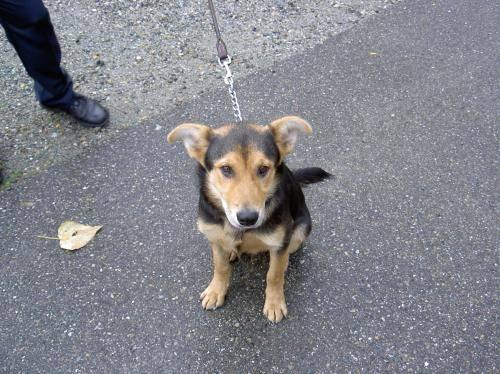
dog